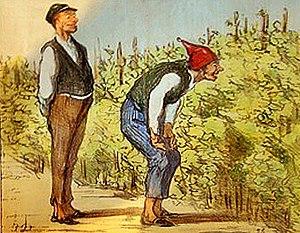
Fin de l'oidium vue par Daumier
La viticulture est l'activité agricole consistant à cultiver une certaine variété de vigne produisant un fruit pour la consommation humaine : le raisin. Les vignes cultivées en viticulture sont des cultivars de sous-espèces du genre Vitis dénommés cépages.
La plupart des vignes sont des plantes grimpantes des régions au climat tempéré ou de type méditerranéen.
Cet article présente une liste des maladies de la vigne.